Nude photography

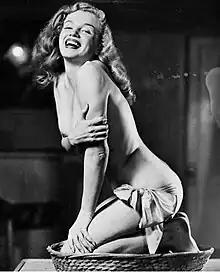
Marilyn Monroe posing topless for Earl Moran around 1950

Nude photography is the creation of any photograph which contains an image of a nude or semi-nude person, or an image suggestive of nudity. Nude photography is undertaken for a variety of purposes, including educational uses, commercial applications (including erotic or pornographic materials) and artistic creations.